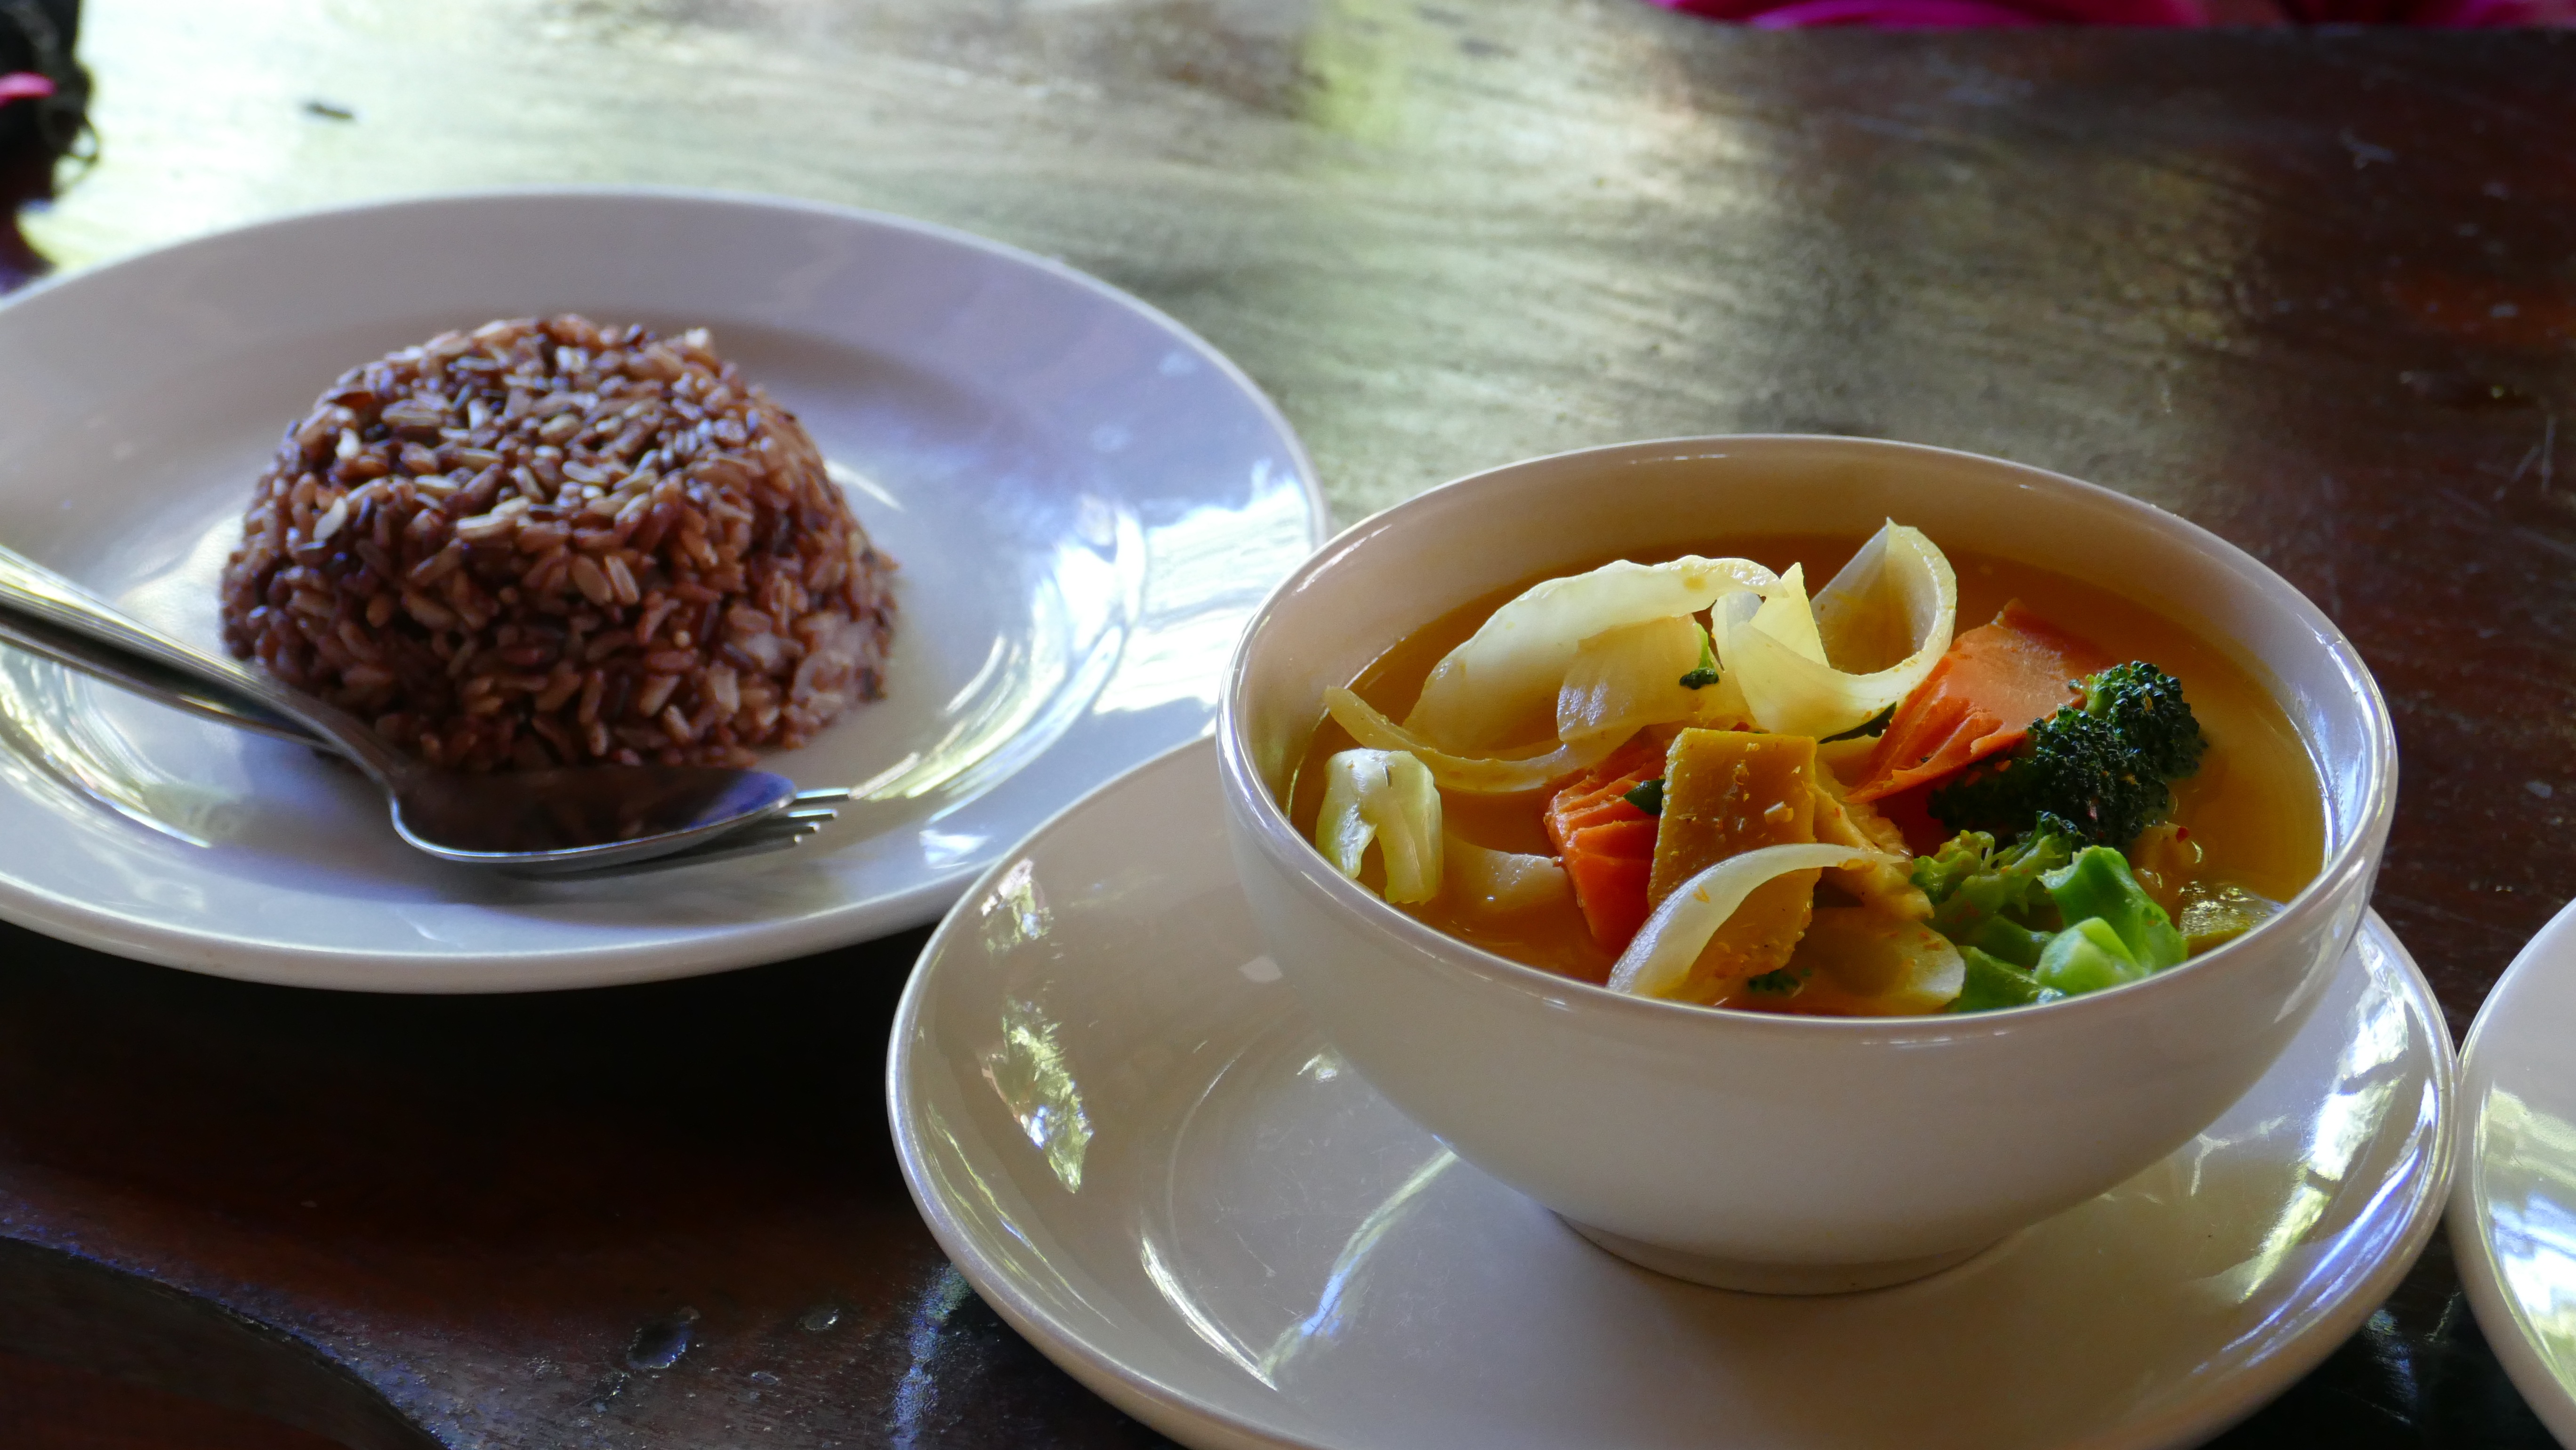
restaurant, dish, meal, food, produce, plate, kitchen, asia, breakfast, healthy, eat, meat, lunch, cuisine, delicious, soup, rice, broccoli, cook, asian food, nutrition, vegetables, vegan, vegetarian, court, vitamins, frisch, edible, benefit from, ingredients, onions, carrots, curry, red rice, vegetable curry, southeast asian food